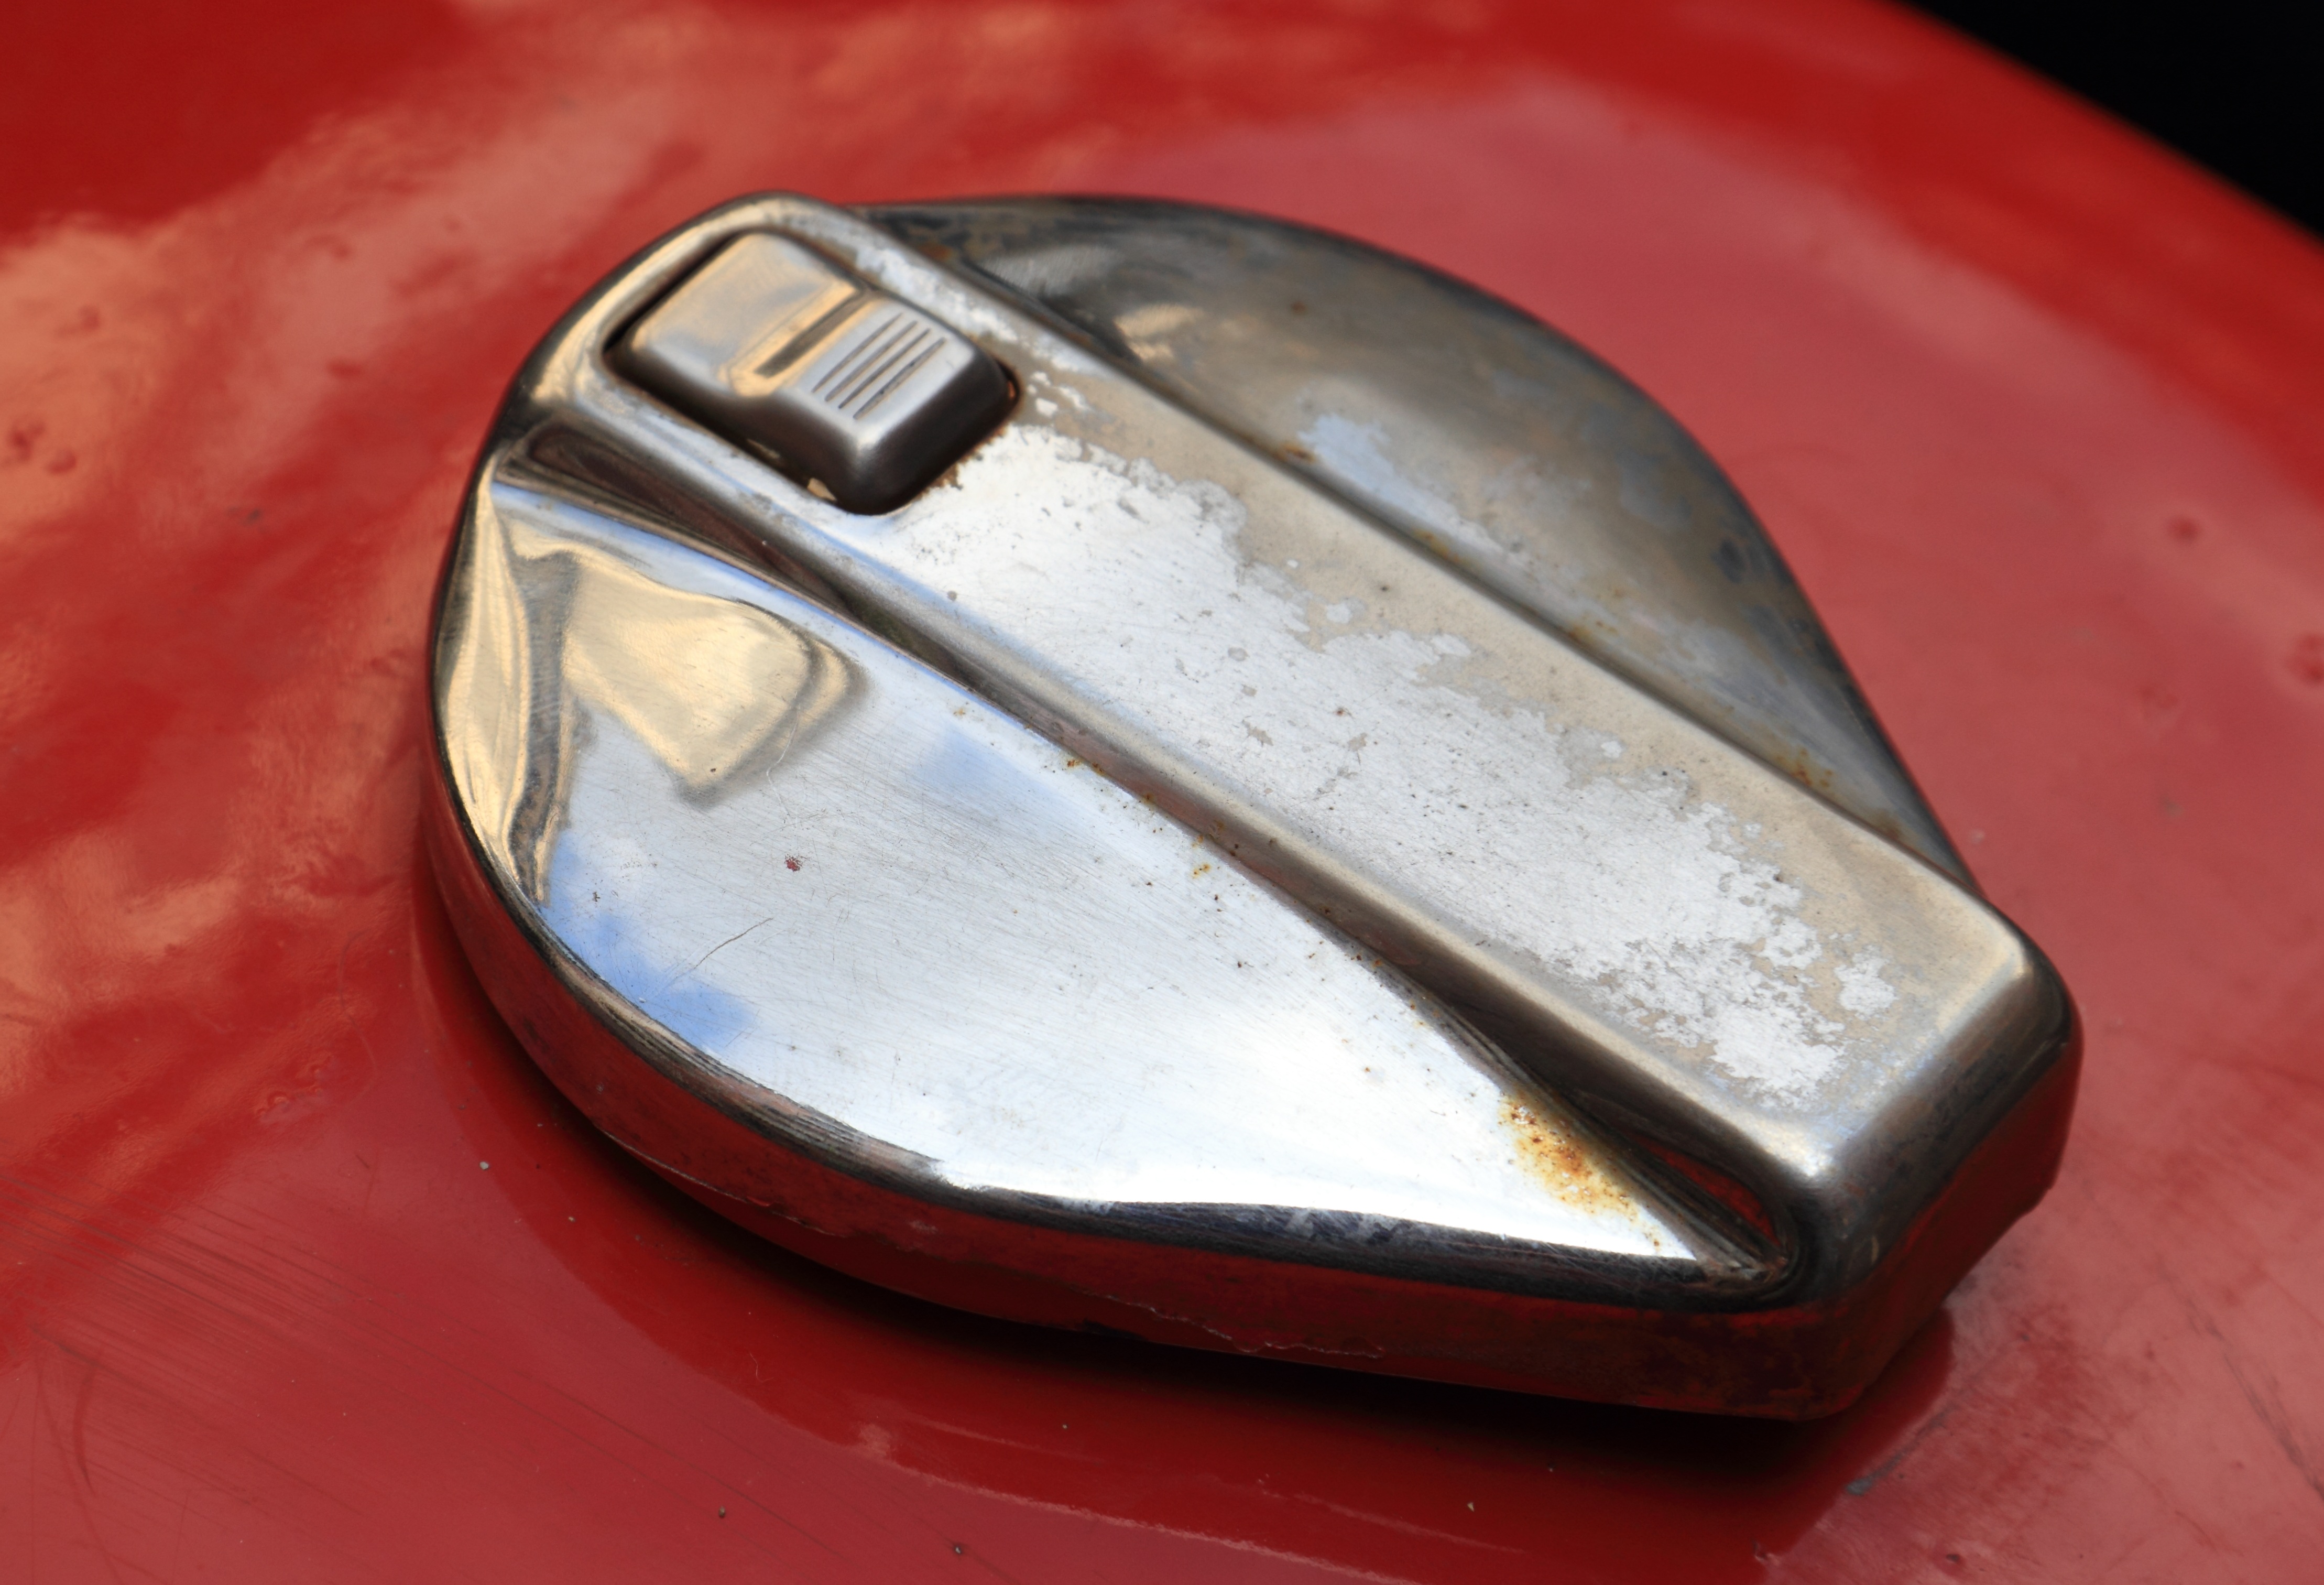
motorcycle, metal, italy, material, moto, cap, tank, naples, filler, guzzi